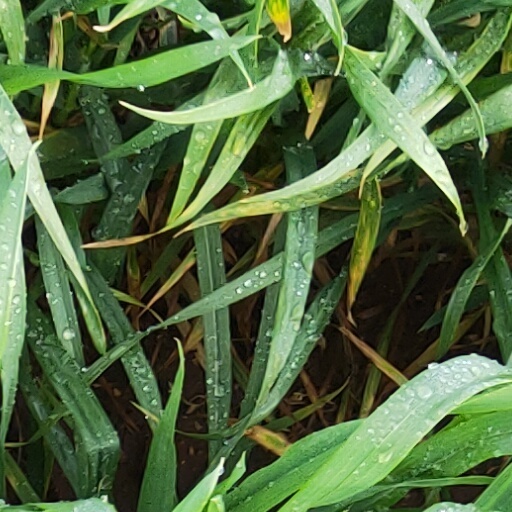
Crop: wheat